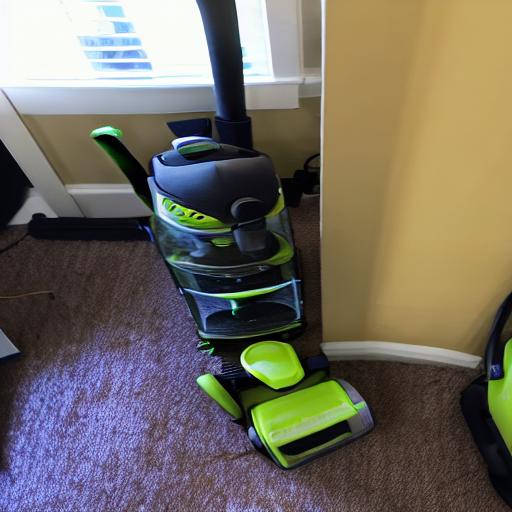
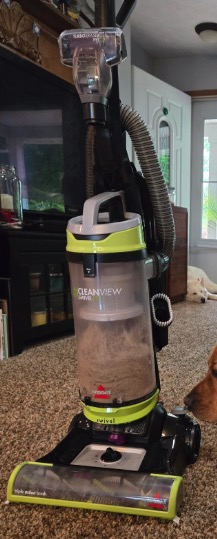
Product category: items_vacuum
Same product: no